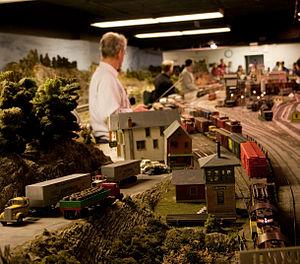
Club de modélisme ferroviaire de Toronto
Le modélisme ferroviaire est une activité de modélisme concernant les trains et le monde ferroviaire, et tout particulièrement leur reproduction suivant une échelle et un thème définis, ainsi que leur exploitation.